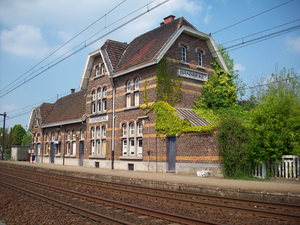
Ancien bâtiment de la gare de Hansbeke. Patrimoine architectural. Démoli en 2016.
En Belgique et en France, les gares de la reconstruction sont un ensemble de gares construites au lendemain de la Première Guerre mondiale pour remplacer des bâtiments détruits ou gravement endommagés lors du conflit. Un certain nombre de ces gares possédaient un plan ou des éléments communs entre-elles qui ont été utilisés uniquement pour ces gares ; elles sont désignées bâtiment type « Reconstruction ».
La gare de Hansbeke est une gare ferroviaire belge de la ligne 50A, de Bruxelles-Midi à Ostende, située à Hansbeke, section de la commune de Nevele, dans la province de Flandre-Orientale en Région flamande.